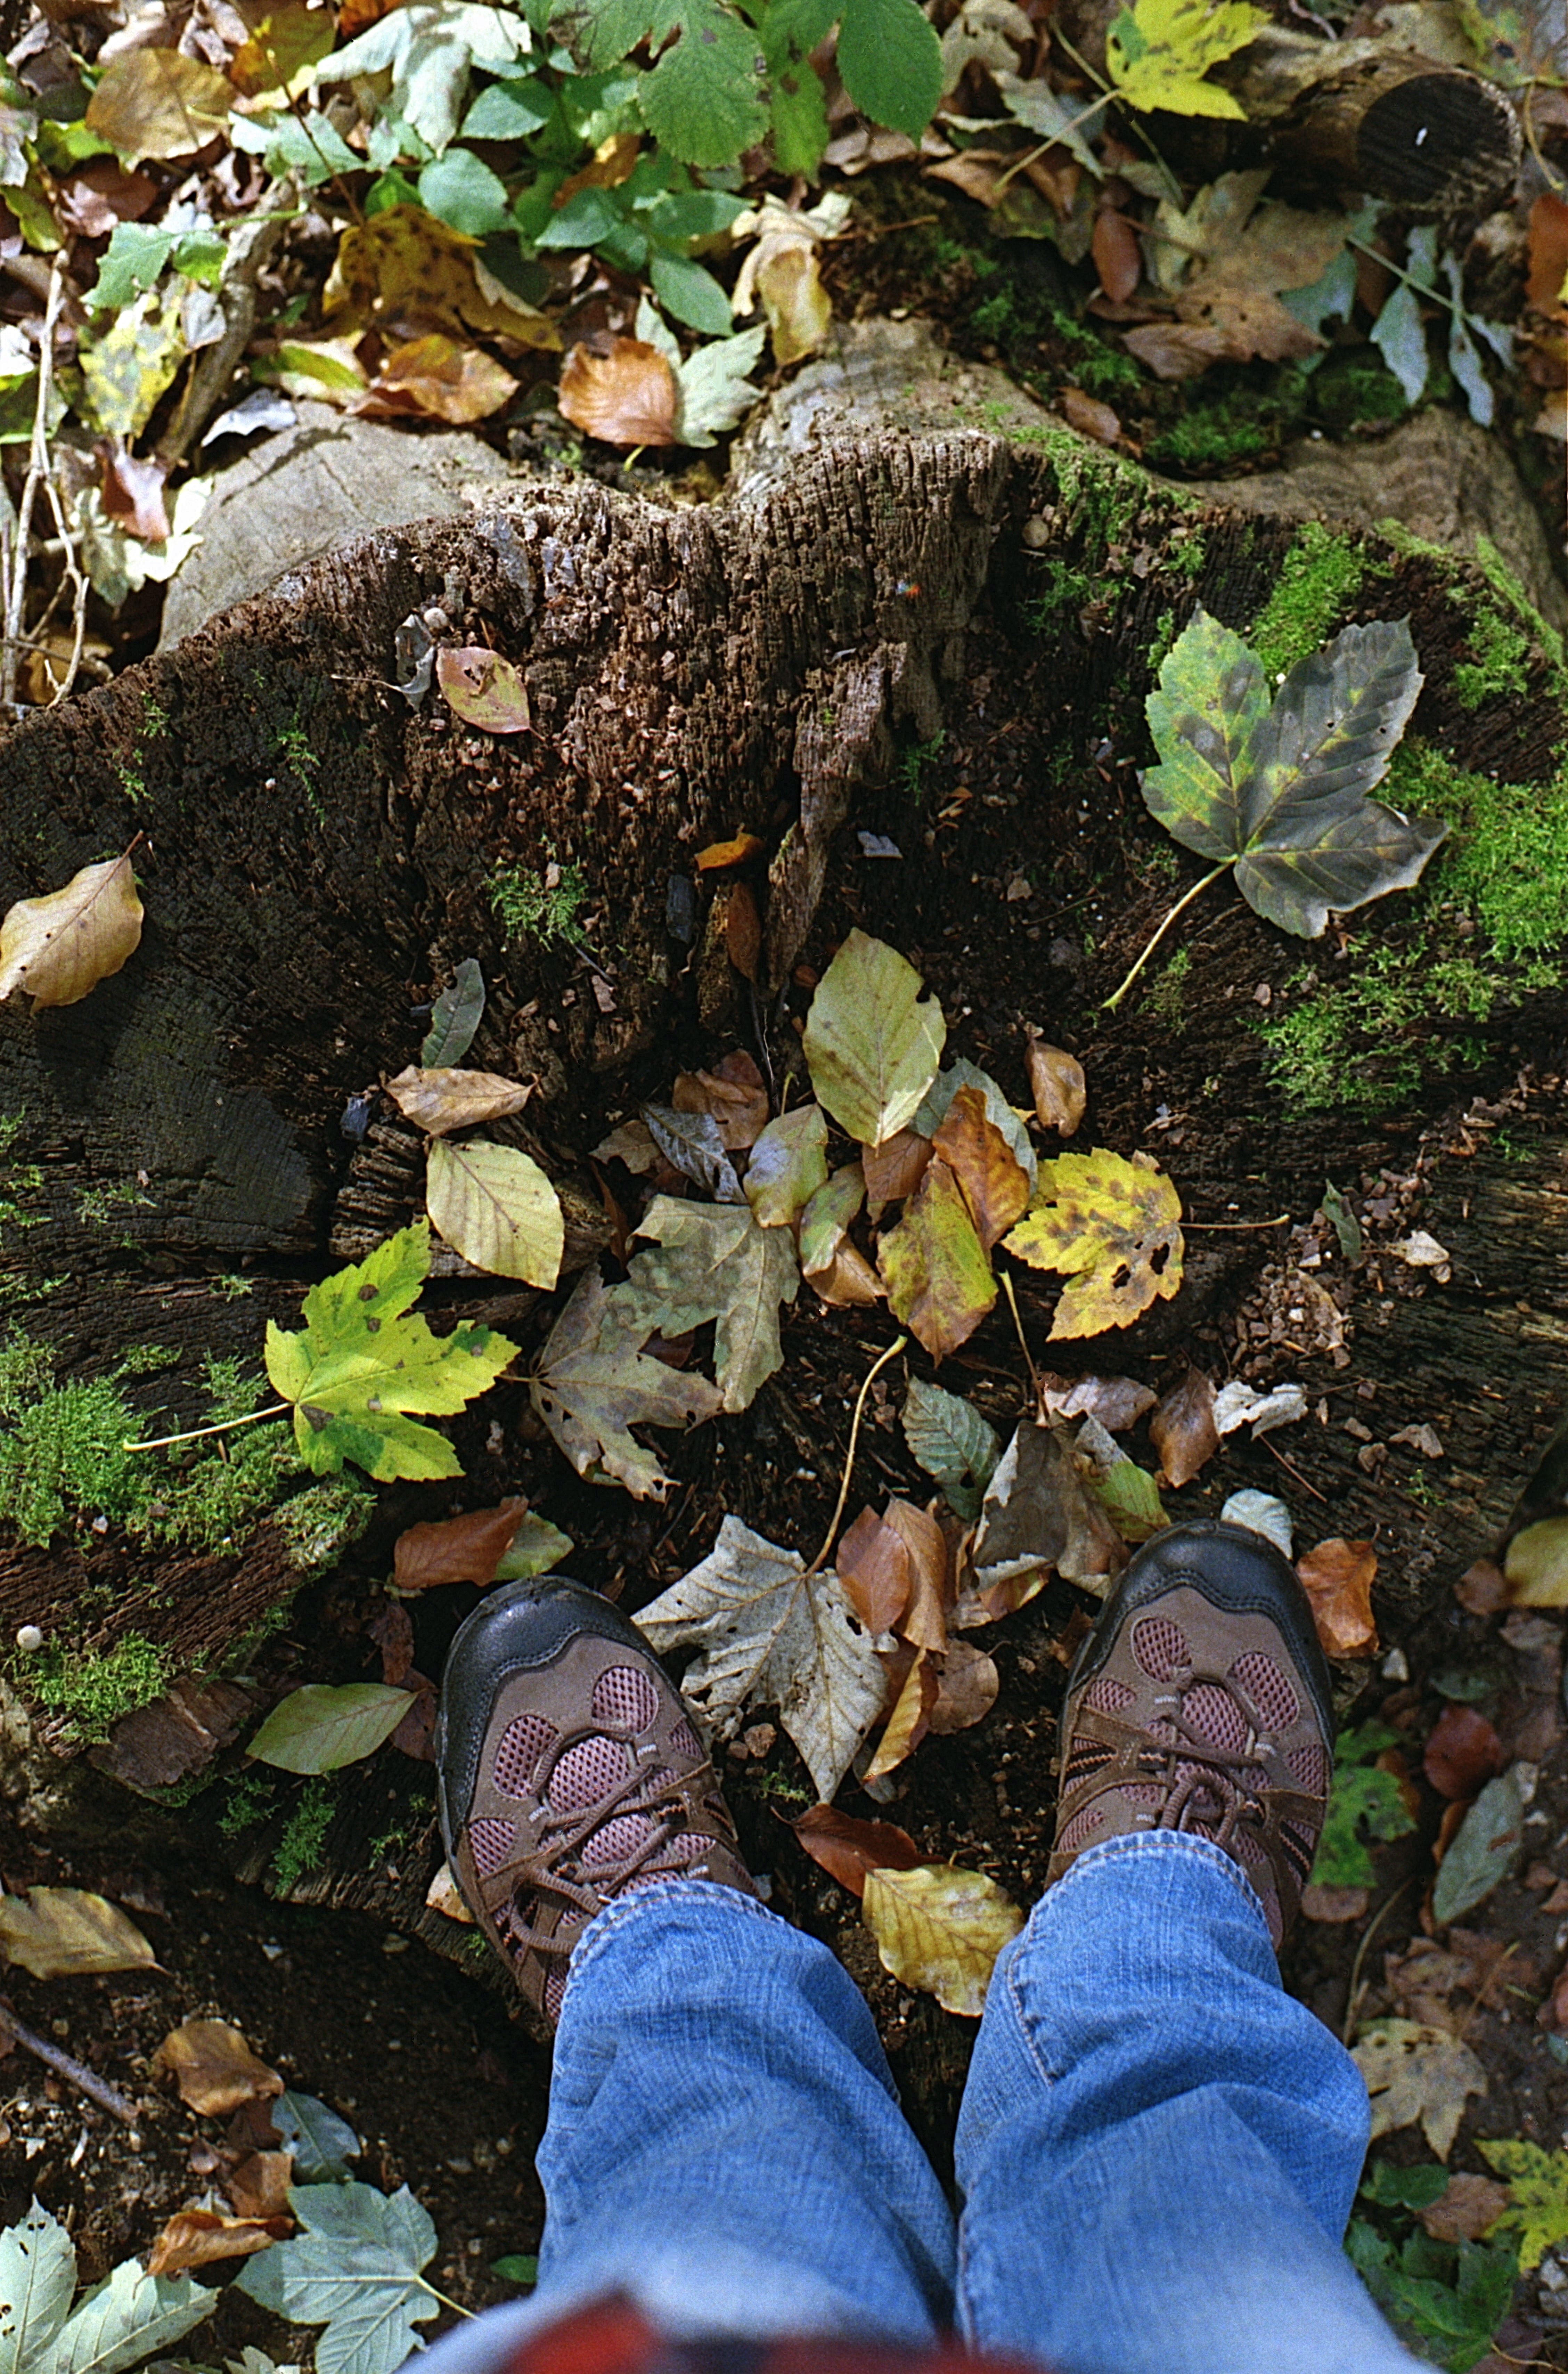
tree, nature, forest, outdoor, rock, wilderness, person, shoe, people, plant, hiking, sport, leaf, flower, feet, pond, stream, young, autumn, park, soil, botany, exercise, garden, lifestyle, healthy, flora, season, fitness, legs, rainforest, woodland, habitat, active, natural environment